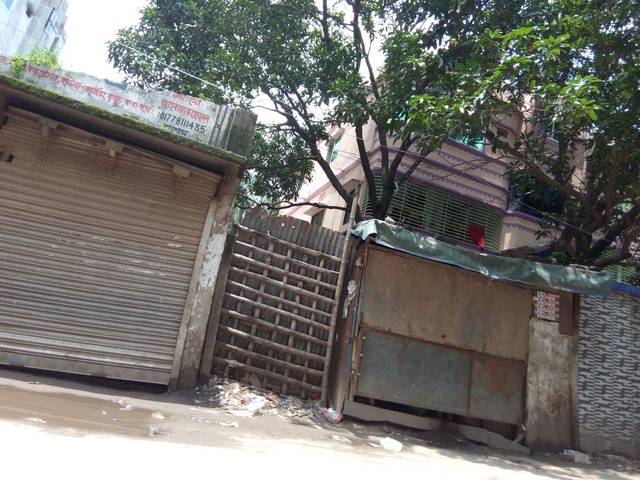
Region: Bangladesh
Coordinates: 23.719, 90.366